Samurai Shodown III

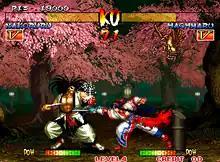
Gameplay screenshot showcasing a match between Nakoruru and Haohmaru.

Compared to the others in the series, the game has a darker aesthetic. The more light-hearted characters (Earthquake, Cham Cham, and Gen-an) from the previous games have been excised, and the kabuki master, Kyoshiro Senryo, received a redesign, transforming him from a flamboyant stage performer into a grim-faced, muscular man. All of the characters have been completely redrawn.